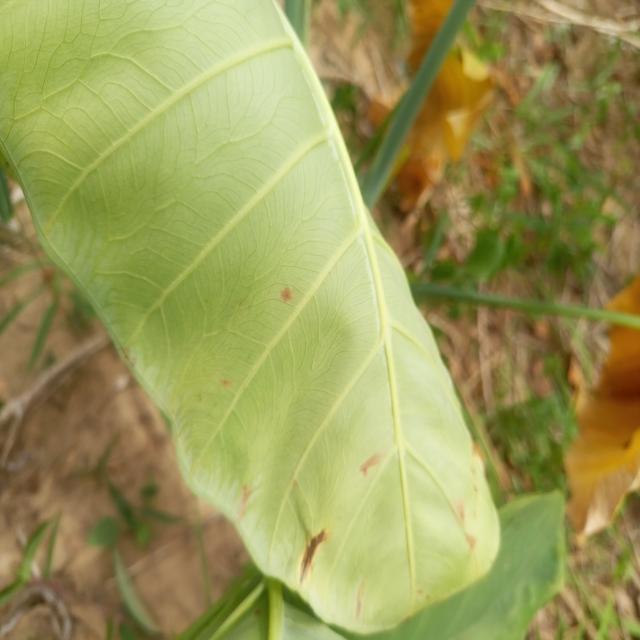
Label: Early_Blight